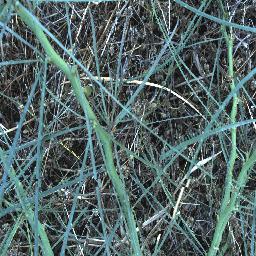
Label: parkinsonia